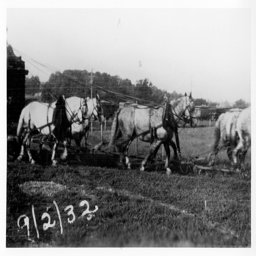
Six draft horses working on a farm around 1932.
A trail of harnessed horses pulling a load.
A team of six horses plow a field.
A carriage carrid by seven horses, dated back to 1932
Black and white, side view of three sets of horses with harnesses and leashes to something not seen, walking through grass, with date 9/2/32 written on the image.